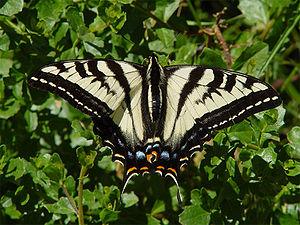
Papilio eurymedon est une espèce d'insectes lépidoptères qui appartient à la famille des Papilionidae, à la sous-famille des Papilioninae et au genre Papilio.
Le mont Adams, en anglais Mount Adams, du nom du président John Adams, est un volcan des États-Unis situé dans le Sud de l'État de Washington. Il fait partie de l'arc volcanique des Cascades, un arc volcanique regroupant plusieurs volcans dont le mont Saint Helens et le mont Rainier, et se situe dans la chaîne des Cascades. Culminant à 3 742 mètres d'altitude, sa dernière éruption remonte aux alentours de 950. Néanmoins, il reste surveillé car la présence d'une importante calotte glaciaire à son sommet et sur ses flancs constitue une menace pour les populations environnantes si le volcan venait à se réveiller en faisant fondre ses glaciers.